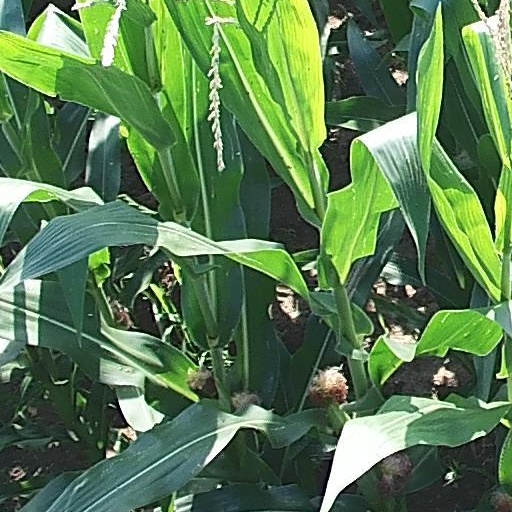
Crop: maize; corn